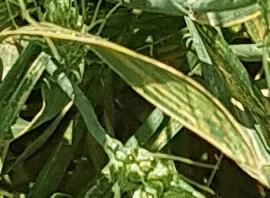
Label: Wheat___Yellow_Rust